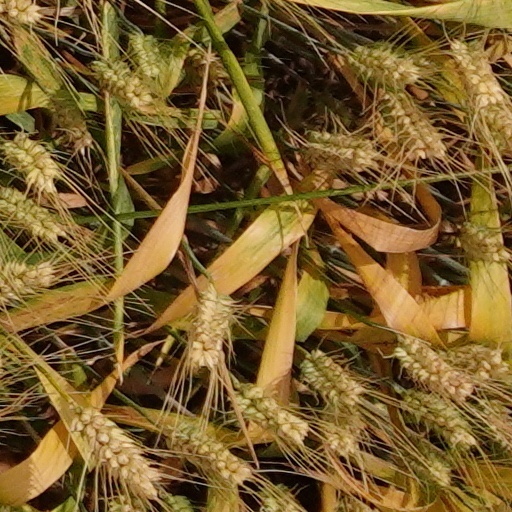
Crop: wheat